The Ungodly Farce

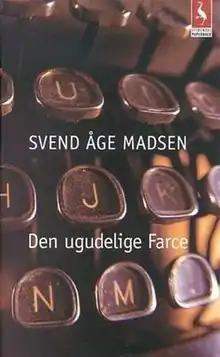

Den ugudelige farce is a 2002 novel by Danish writer Svend Aage Madsen. Like most of Madsen's novels it hasn't been published in English.